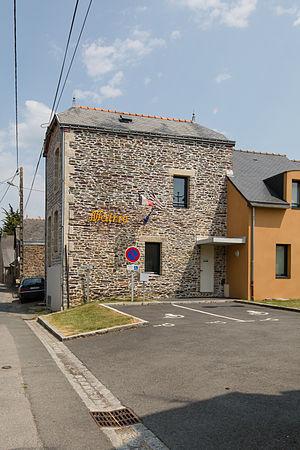
Néant-sur-Yvel [neɑ̃ syʁ ivɛl] est une commune française, située dans le département du Morbihan en région Bretagne. Ses habitants sont appelés les Néantais.